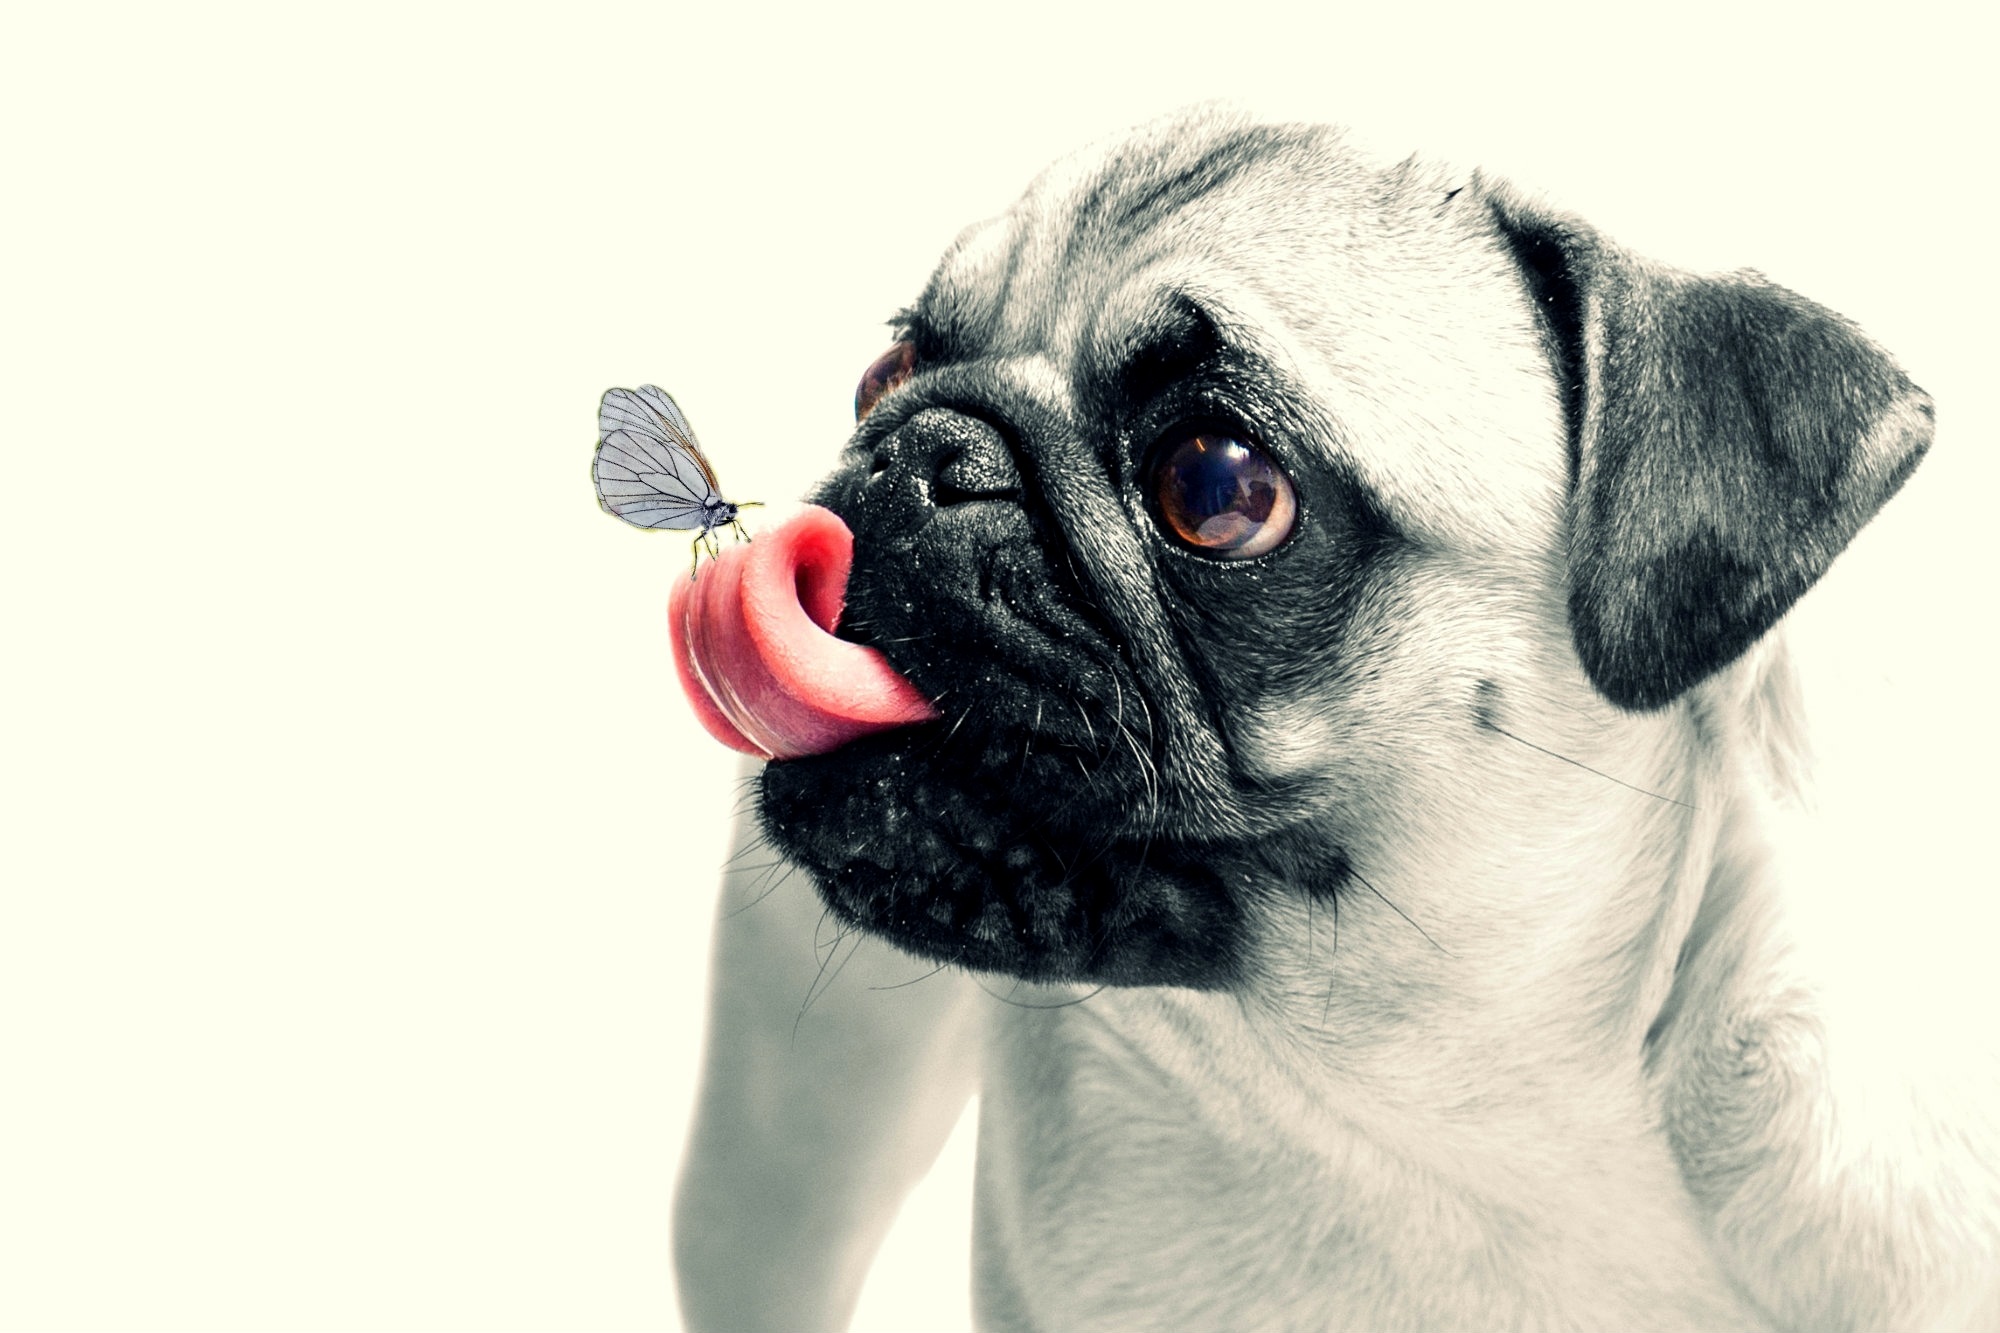
puppy, dog, animal, cute, pet, insect, mammal, butterfly, pug, face, vertebrate, funny, chubby, tongue, dog breed, lick, stick out tongue, furl, dog like mammal, carnivoran, puppy love